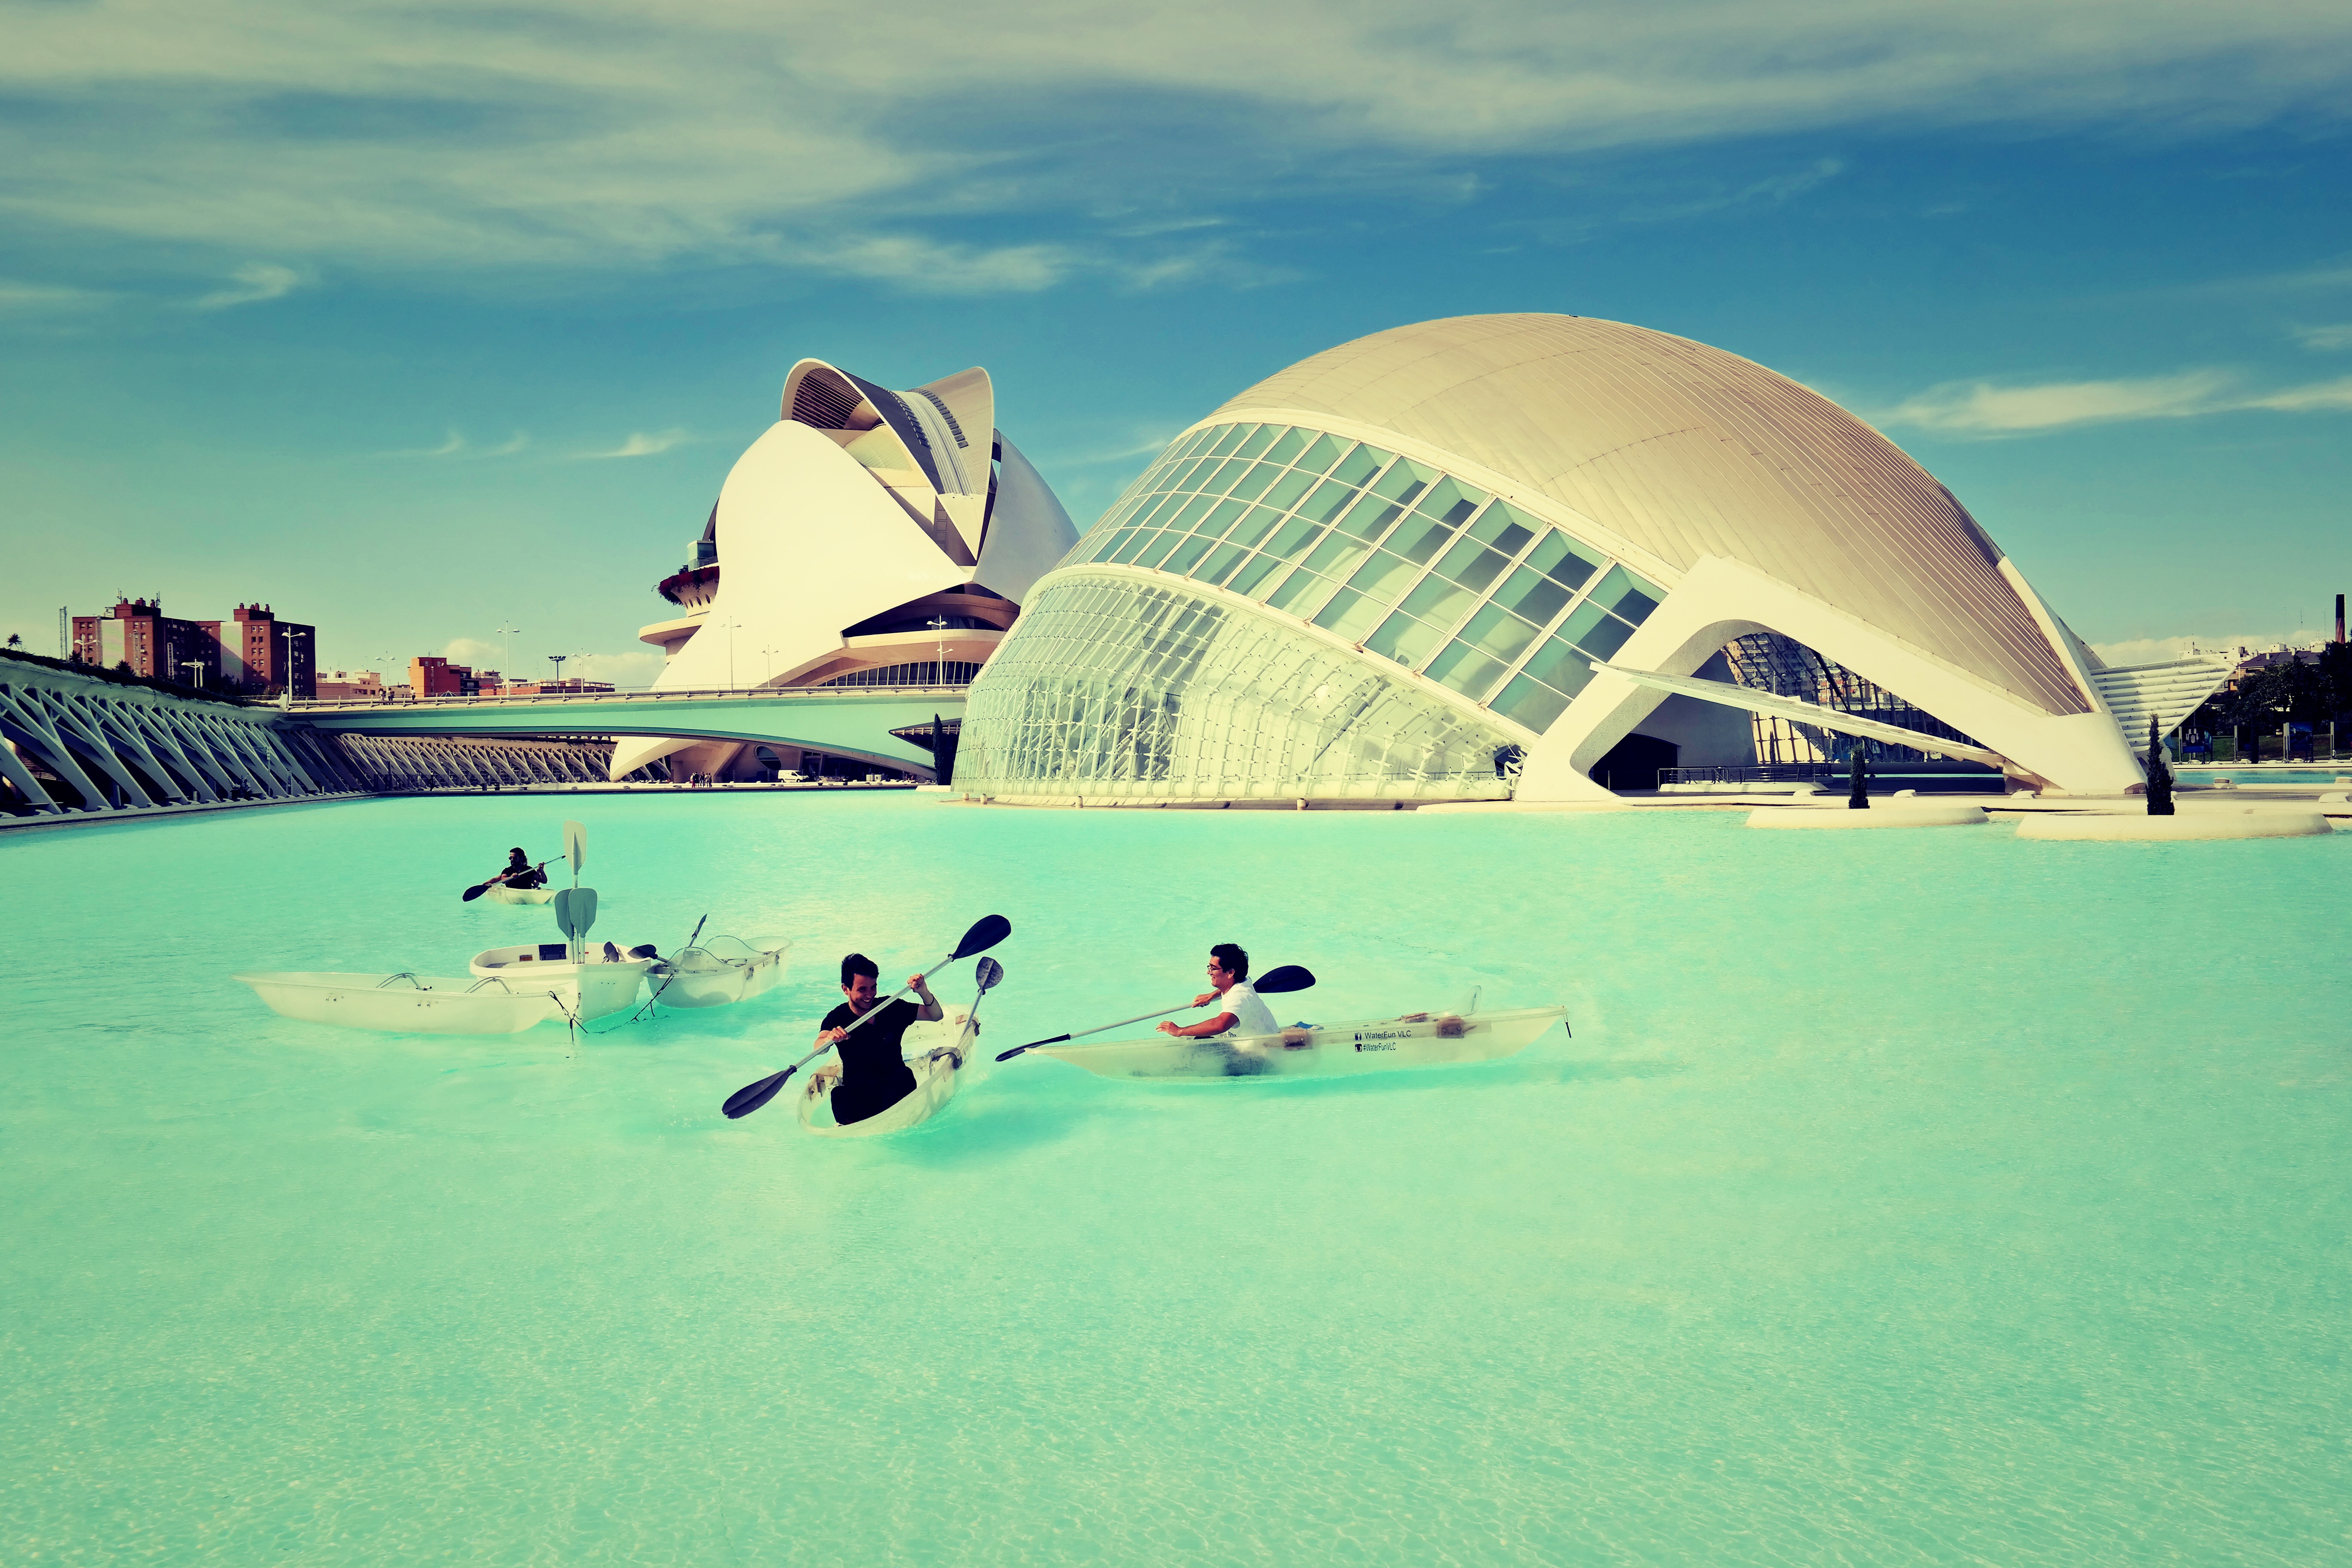
beach, sea, ocean, wave, vacation, swimming pool, caribbean, water sport, atmosphere of earth, surfing equipment and supplies